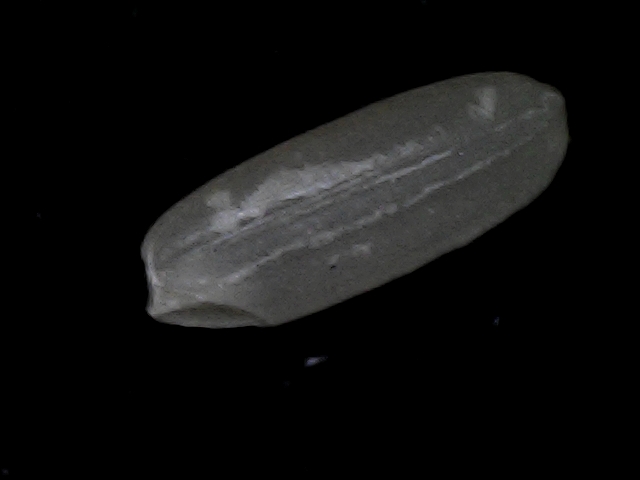
Rice variety: BD95